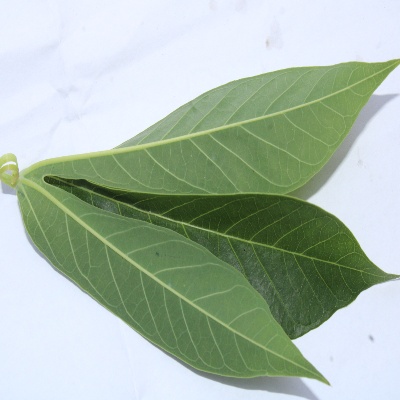
Crop: Cassava
Condition: healthy